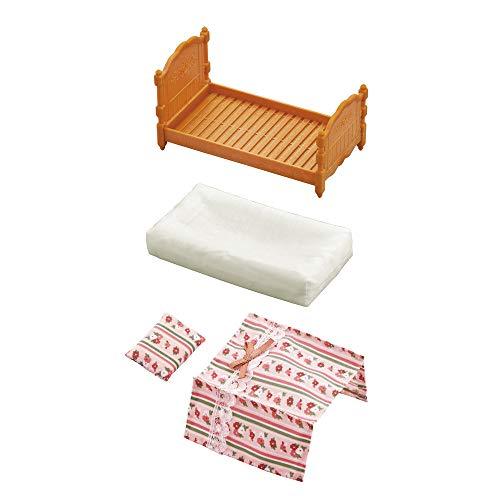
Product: Calico Critters, Doll House Furniture and Décor, Bed & Comforter Set
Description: Calico critter family sets sold separately.
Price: $8.39
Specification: ProductDimensions:3.8x2.4x6.6inches|ItemWeight:2.56ounces|ShippingWeight:2.56ounces(Viewshippingratesandpolicies)|ASIN:B07M6NF73L|Itemmodelnumber:CC1838|Manufacturerrecommendedage:36months-8years